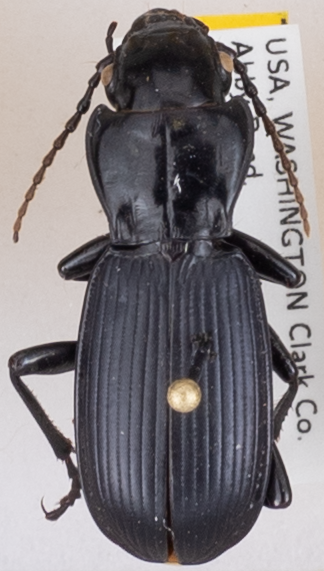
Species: Pterostichus lama
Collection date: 2018-06-26
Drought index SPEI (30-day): -0.926
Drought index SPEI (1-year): -0.572
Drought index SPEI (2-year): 0.71